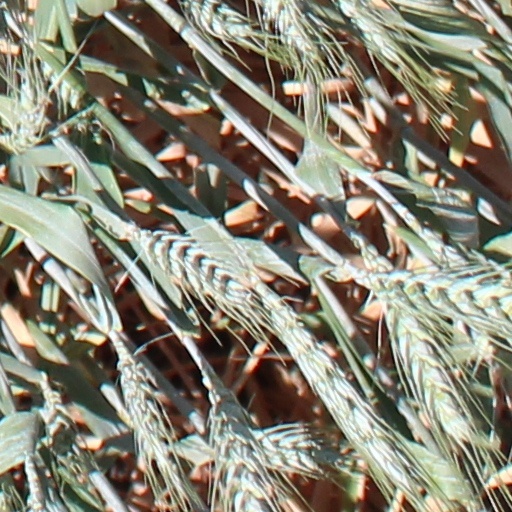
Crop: wheat